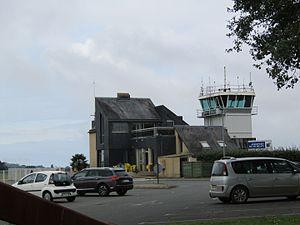
L'entrée de l'aéroport de Morlaix
L'aéroport de Morlaix Ploujean est un aéroport du département du Finistère, situé dans la commune de Morlaix. Il est géré par la Chambre de commerce et d'industrie Métropolitaine Bretagne Ouest Morlaix.